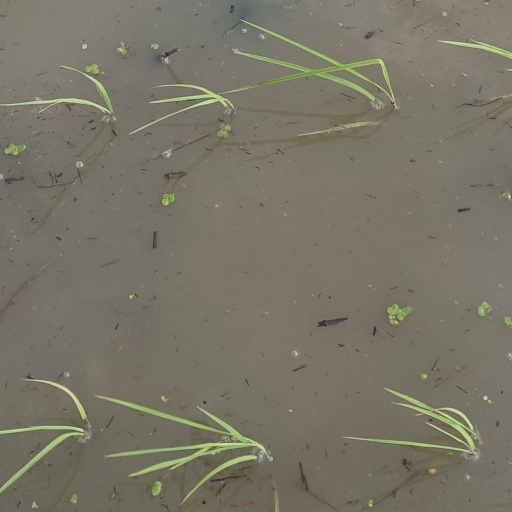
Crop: rice